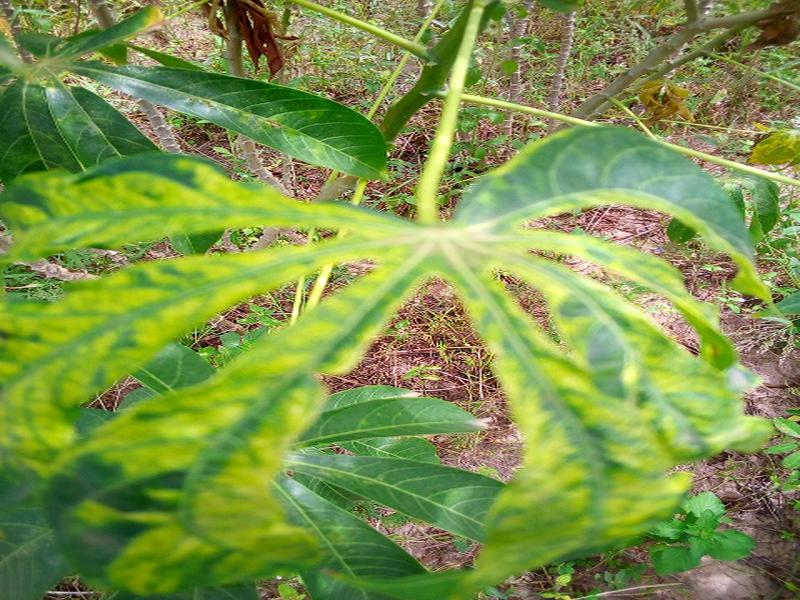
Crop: cassava
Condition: mosaic_disease